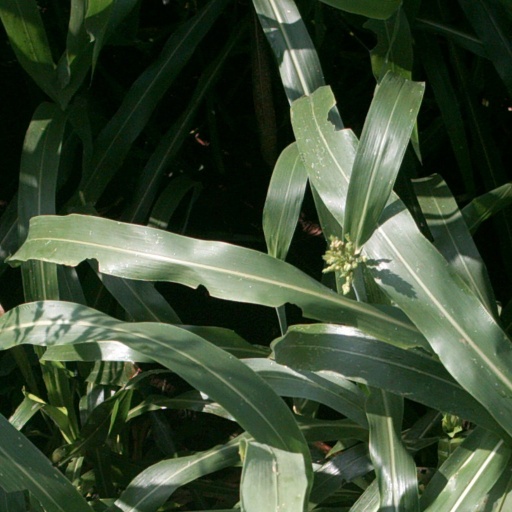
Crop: sorghum